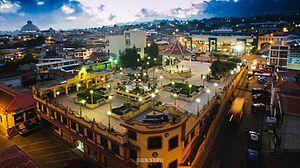
San Marcos est une ville du Guatemala. Elle est la capitale du département de San Marcos et on y recense 45 000 habitants.